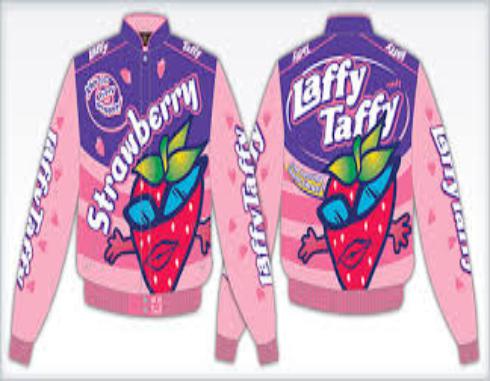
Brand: Laffy Taffy
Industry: Food